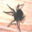
Label: spider